Bethel High School (Hong Kong)

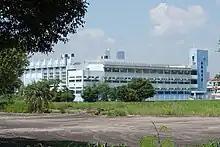
Bethel High School

Bethel High School 伯特利中學 was established in 1922 as part of the Bethel Mission in Shanghai, by Shi Meiyu (Mary Stone, or Shek Mei Yuk in Cantonese) and the American missionary Jennie V. Hughes. It later moved to Hong Kong in 1950. It is currently located in Fairview Park, Yuen Long.